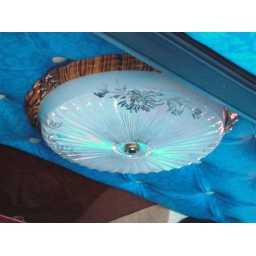
Nice lamp in the bus